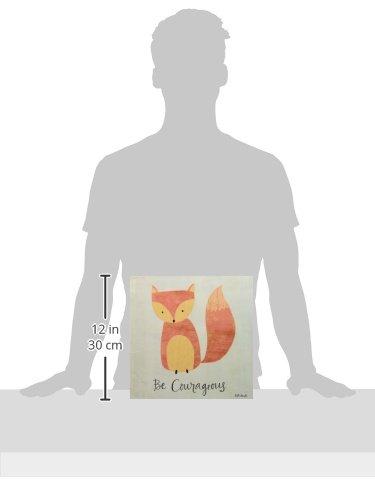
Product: The Kids Room by Stupell Be Courageous Fox Graphic Art Wall Plaque, 12 x 0.5 x 12, Proudly Made in USA
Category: Baby Products | Nursery | Décor | Wall Décor | Wall Plaques
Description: Lithograph Print Mounted on Sturdy 0.5 Inch MDF wood.
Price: $23.99
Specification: ProductDimensions:12x12x0.5inches|ItemWeight:1.85pounds|ShippingWeight:1.85pounds(Viewshippingratesandpolicies)|Department:baby-girls|Manufacturer:StupellIndustries|ASIN:B017ASS26S|Itemmodelnumber:brp-1711